Covelinhas railway station

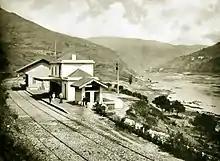
Covelinhas railway station in the 1880s

This interface is located on the section between Régua station and Ferrão halt on the Douro Line, which was inaugurated on 4 April 1880.